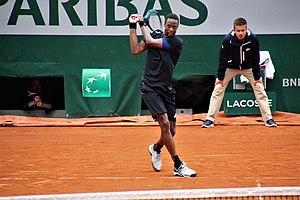
Gael Monfils 10 Juin 2018 en 8ème de finale contre David Goffin
Gaël Monfils, né le 1ᵉʳ septembre 1986 à Paris, est un joueur de tennis et streameur français.